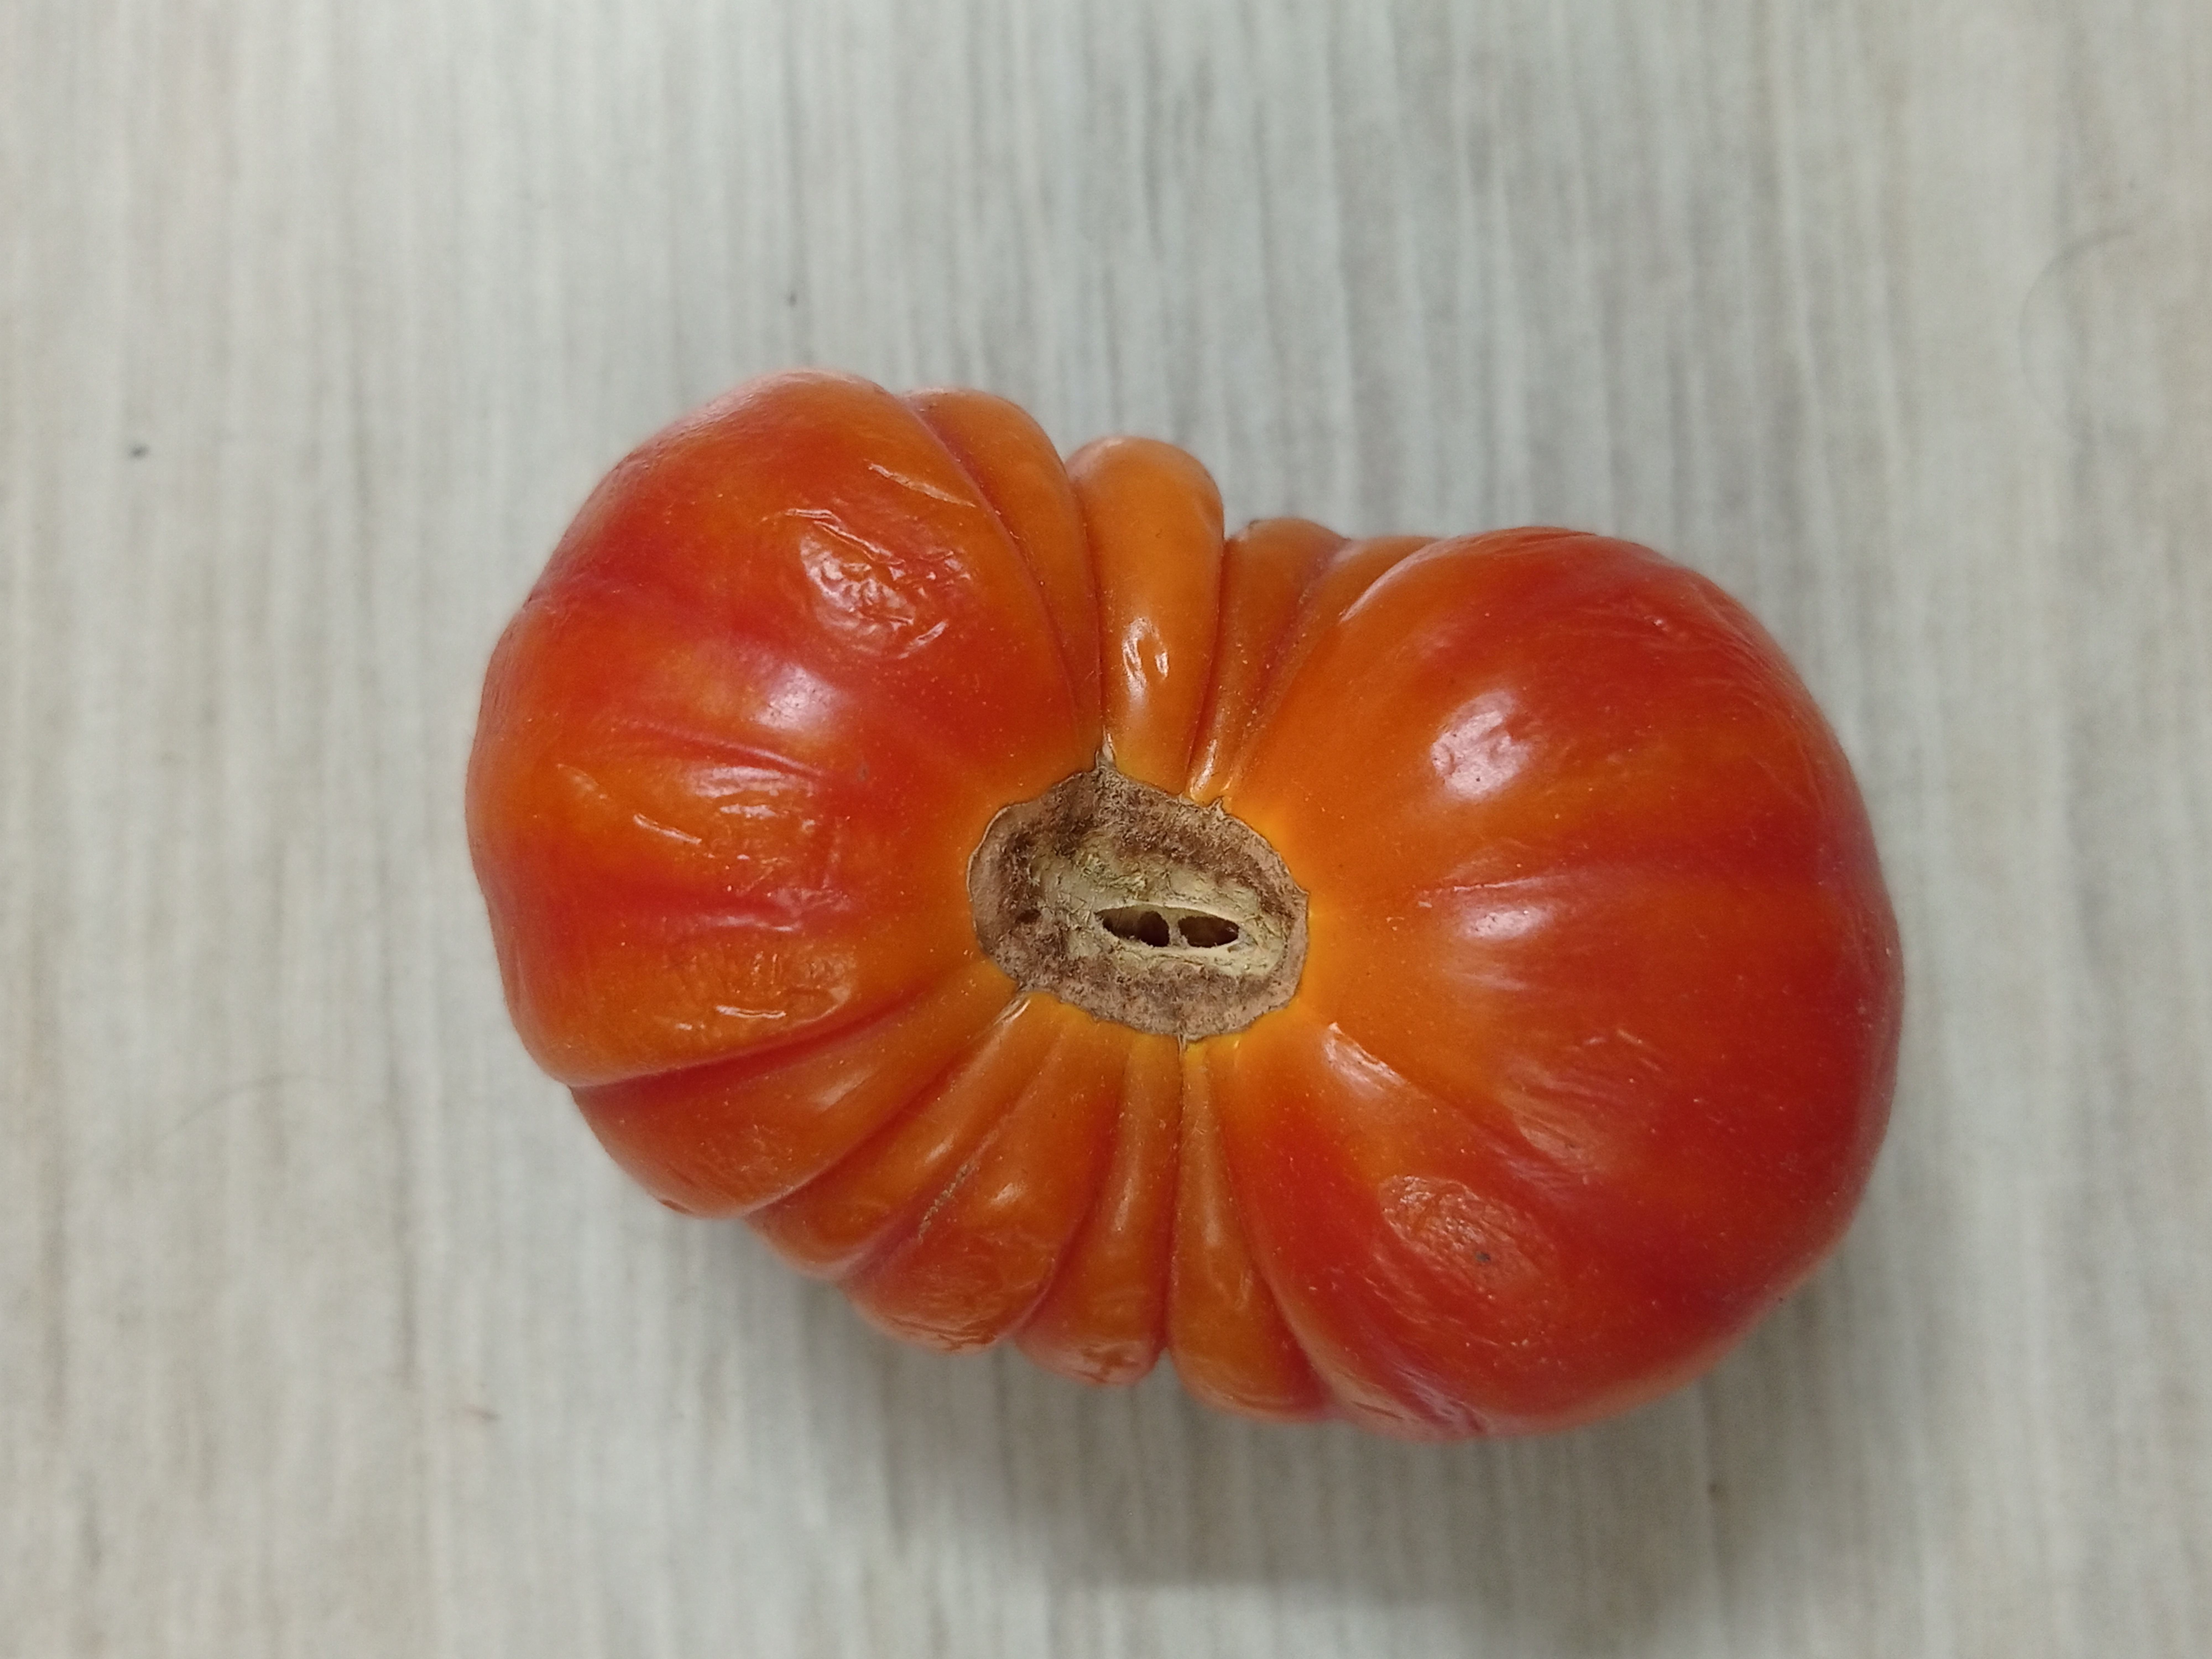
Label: Fresh